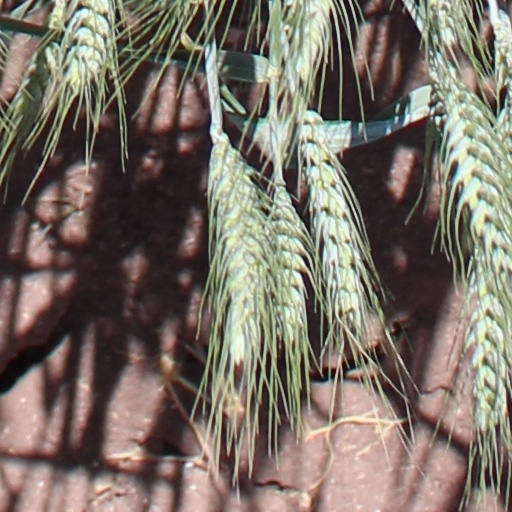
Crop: wheat